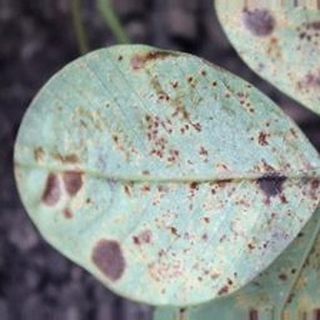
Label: groundnut_rust